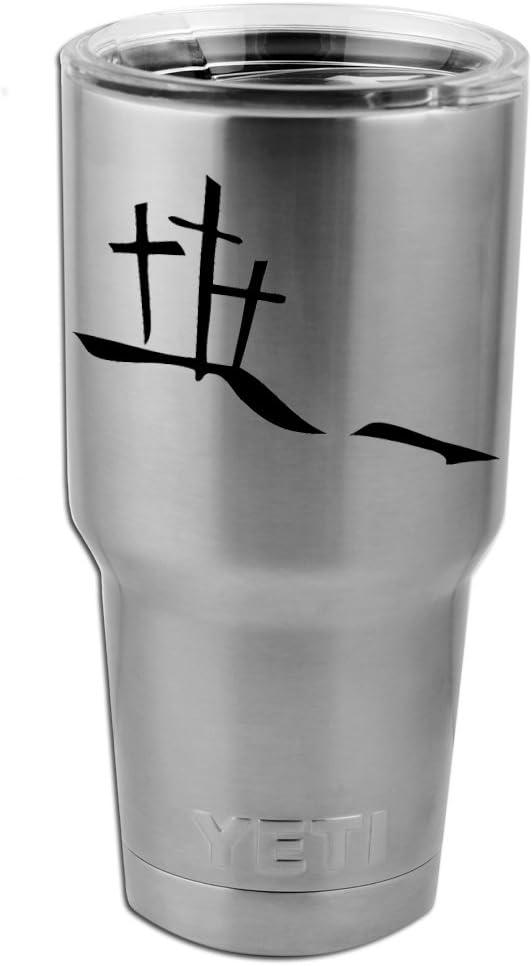
Calvary Hill Silhouette Crosses Christian Vinyl Sticker Decal for Yeti Mug Cup Thermos Pint Glass (4" Wide - Decal ONLY, NO Cup)
Category: Automotive
This is a high-quality decal perfect for your cup, thermos, mug or glass. This listing is for the DECAL ONLY. No cup is included with this purchase.
Features: 4" Decal ONLY (Cup not included) | 5 Year Guarantee | All-Weather 651 Oracal Vinyl | Comes with Application Instructions | Made in the USA